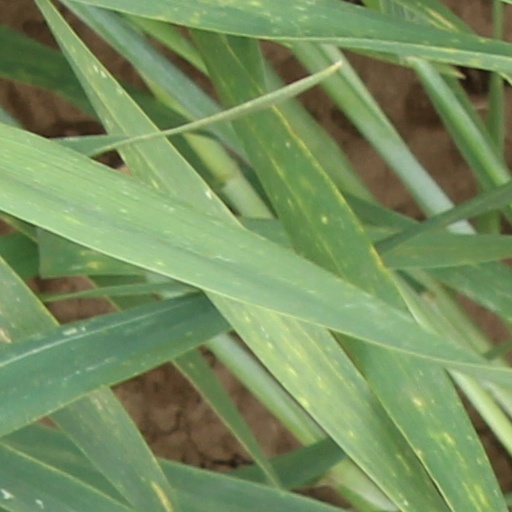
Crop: wheat